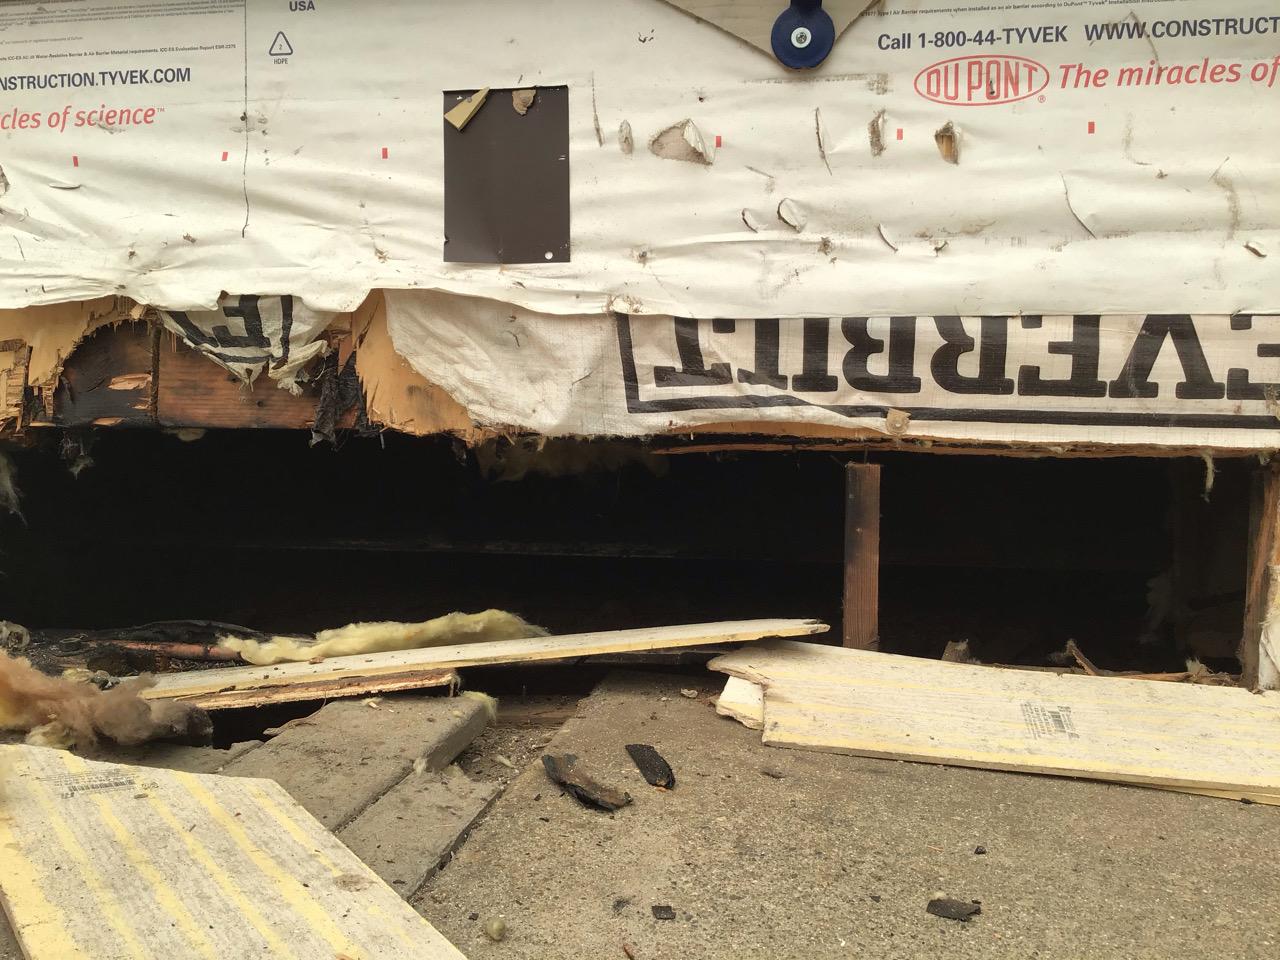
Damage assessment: affected